Battle of Ortenbach

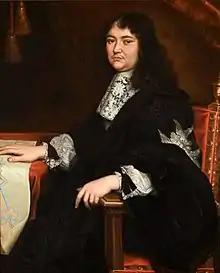
The Marquis de Louvois; the campaign illustrates the benefits provided to French military commanders by his highly efficient logistics support

Throughout the war, the logistics support designed by Louvois allowed French armies to move faster and open campaigns much earlier, even during the winter, when armies traditionally halted operations due to lack of forage for cavalry and transport. This was enhanced by a systematic policy of denying supplies to the enemy through blockades and the destruction of towns, villages and farms.